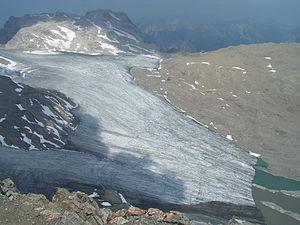
La Schesaplana est un sommet des Alpes, à 2 965 m ou 2 964,3 m, point culminant du Rätikon, marquant la frontière entre l'Autriche et la Suisse.